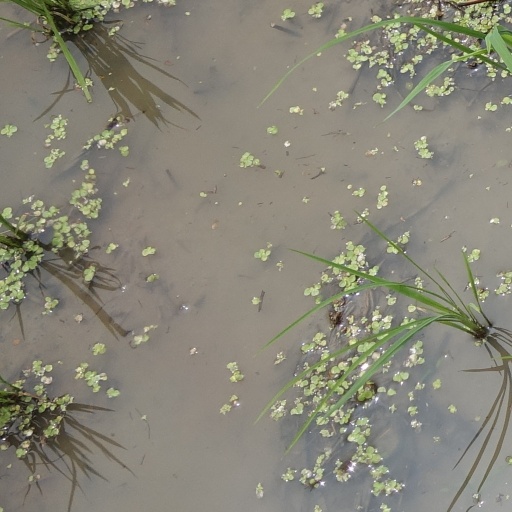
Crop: rice